National War Memorial (South Australia)

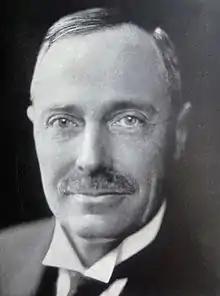
Louis Laybourne Smith, the architect who, with Walter Bagot and Rayner Hoff, was largely responsible for the winning design

Little progress had been made on the memorial by 1926. Although some debate occurred about the form the memorial would take, the focus of discussions was on the location of the memorial, the future of Government House and the role of the Governor. Several left-wing politicians argued that the grounds of Government House should be turned over to the State and used to build the memorial; conservatives desired to retain the status quo. By 1925 the committee was prepared to accept the Government House grounds as the site of the memorial, but delayed making an announcement. This proved to be fortuitous since legal issues prevented the plan from going ahead. Instead, a portion of the grounds, located at the corner of North Terrace and Kintore Avenue, was put aside for the purpose.